Who Killed Lucy Beale?

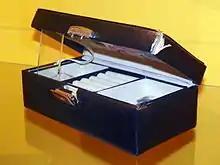
The jewellery box prop that was the murder weapon in the storyline

"Who Killed Lucy Beale?" is a storyline from the BBC soap opera "EastEnders". It was announced on 21 February 2014, and began on 18 April 2014, when Lucy Beale (Hetti Bywater) was discovered dead on Walford Common from a deliberately inflicted head injury. The storyline reached a peak during "EastEnders" Live Week on 19 February 2015, the show's 30th anniversary episode, during which Lucy's 10-year-old half-brother, Bobby, is revealed to have killed her following a confrontation at home. Bobby's adoptive mother, Jane Beale, had covered for him, moving Lucy's body to Walford Common and convincing Bobby that he was not responsible for his sister's death.